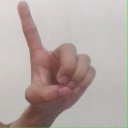
अक्षर: ड